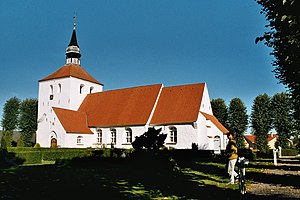
Vor Frue Kirke (Oksbøl Sogn)
Vor Frue Kirke, Oksbøl
Vor Frue Kirke er en kirke i Oksbøl Sogn, der ligger i Sønderborg Kommune.